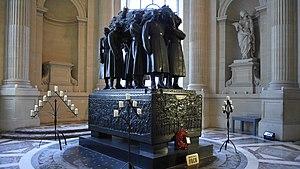
Ferdinand Foch est un général, maréchal de France et membre de l’Académie française, né le 2 octobre 1851 à Tarbes, dans les Hautes-Pyrénées, et mort le 20 mars 1929 à Paris.